Burlesque

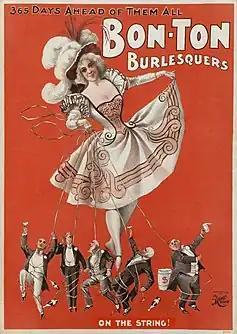
Advertisement for a US burlesque troupe, 1898

American burlesque shows were originally an offshoot of Victorian burlesque. The English genre had been successfully staged in New York from the 1840s, and it was popularised by a visiting British burlesque troupe, Lydia Thompson and the "British Blondes", beginning in 1868. New York burlesque shows soon incorporated elements and the structure of the popular minstrel shows. They consisted of three parts: first, songs and ribald comic sketches by low comedians; second, assorted olios and male acts, such as acrobats, magicians and solo singers; and third, chorus numbers and sometimes a burlesque in the English style on politics or a current play. The entertainment was usually concluded by an exotic dancer or a wrestling or boxing match.